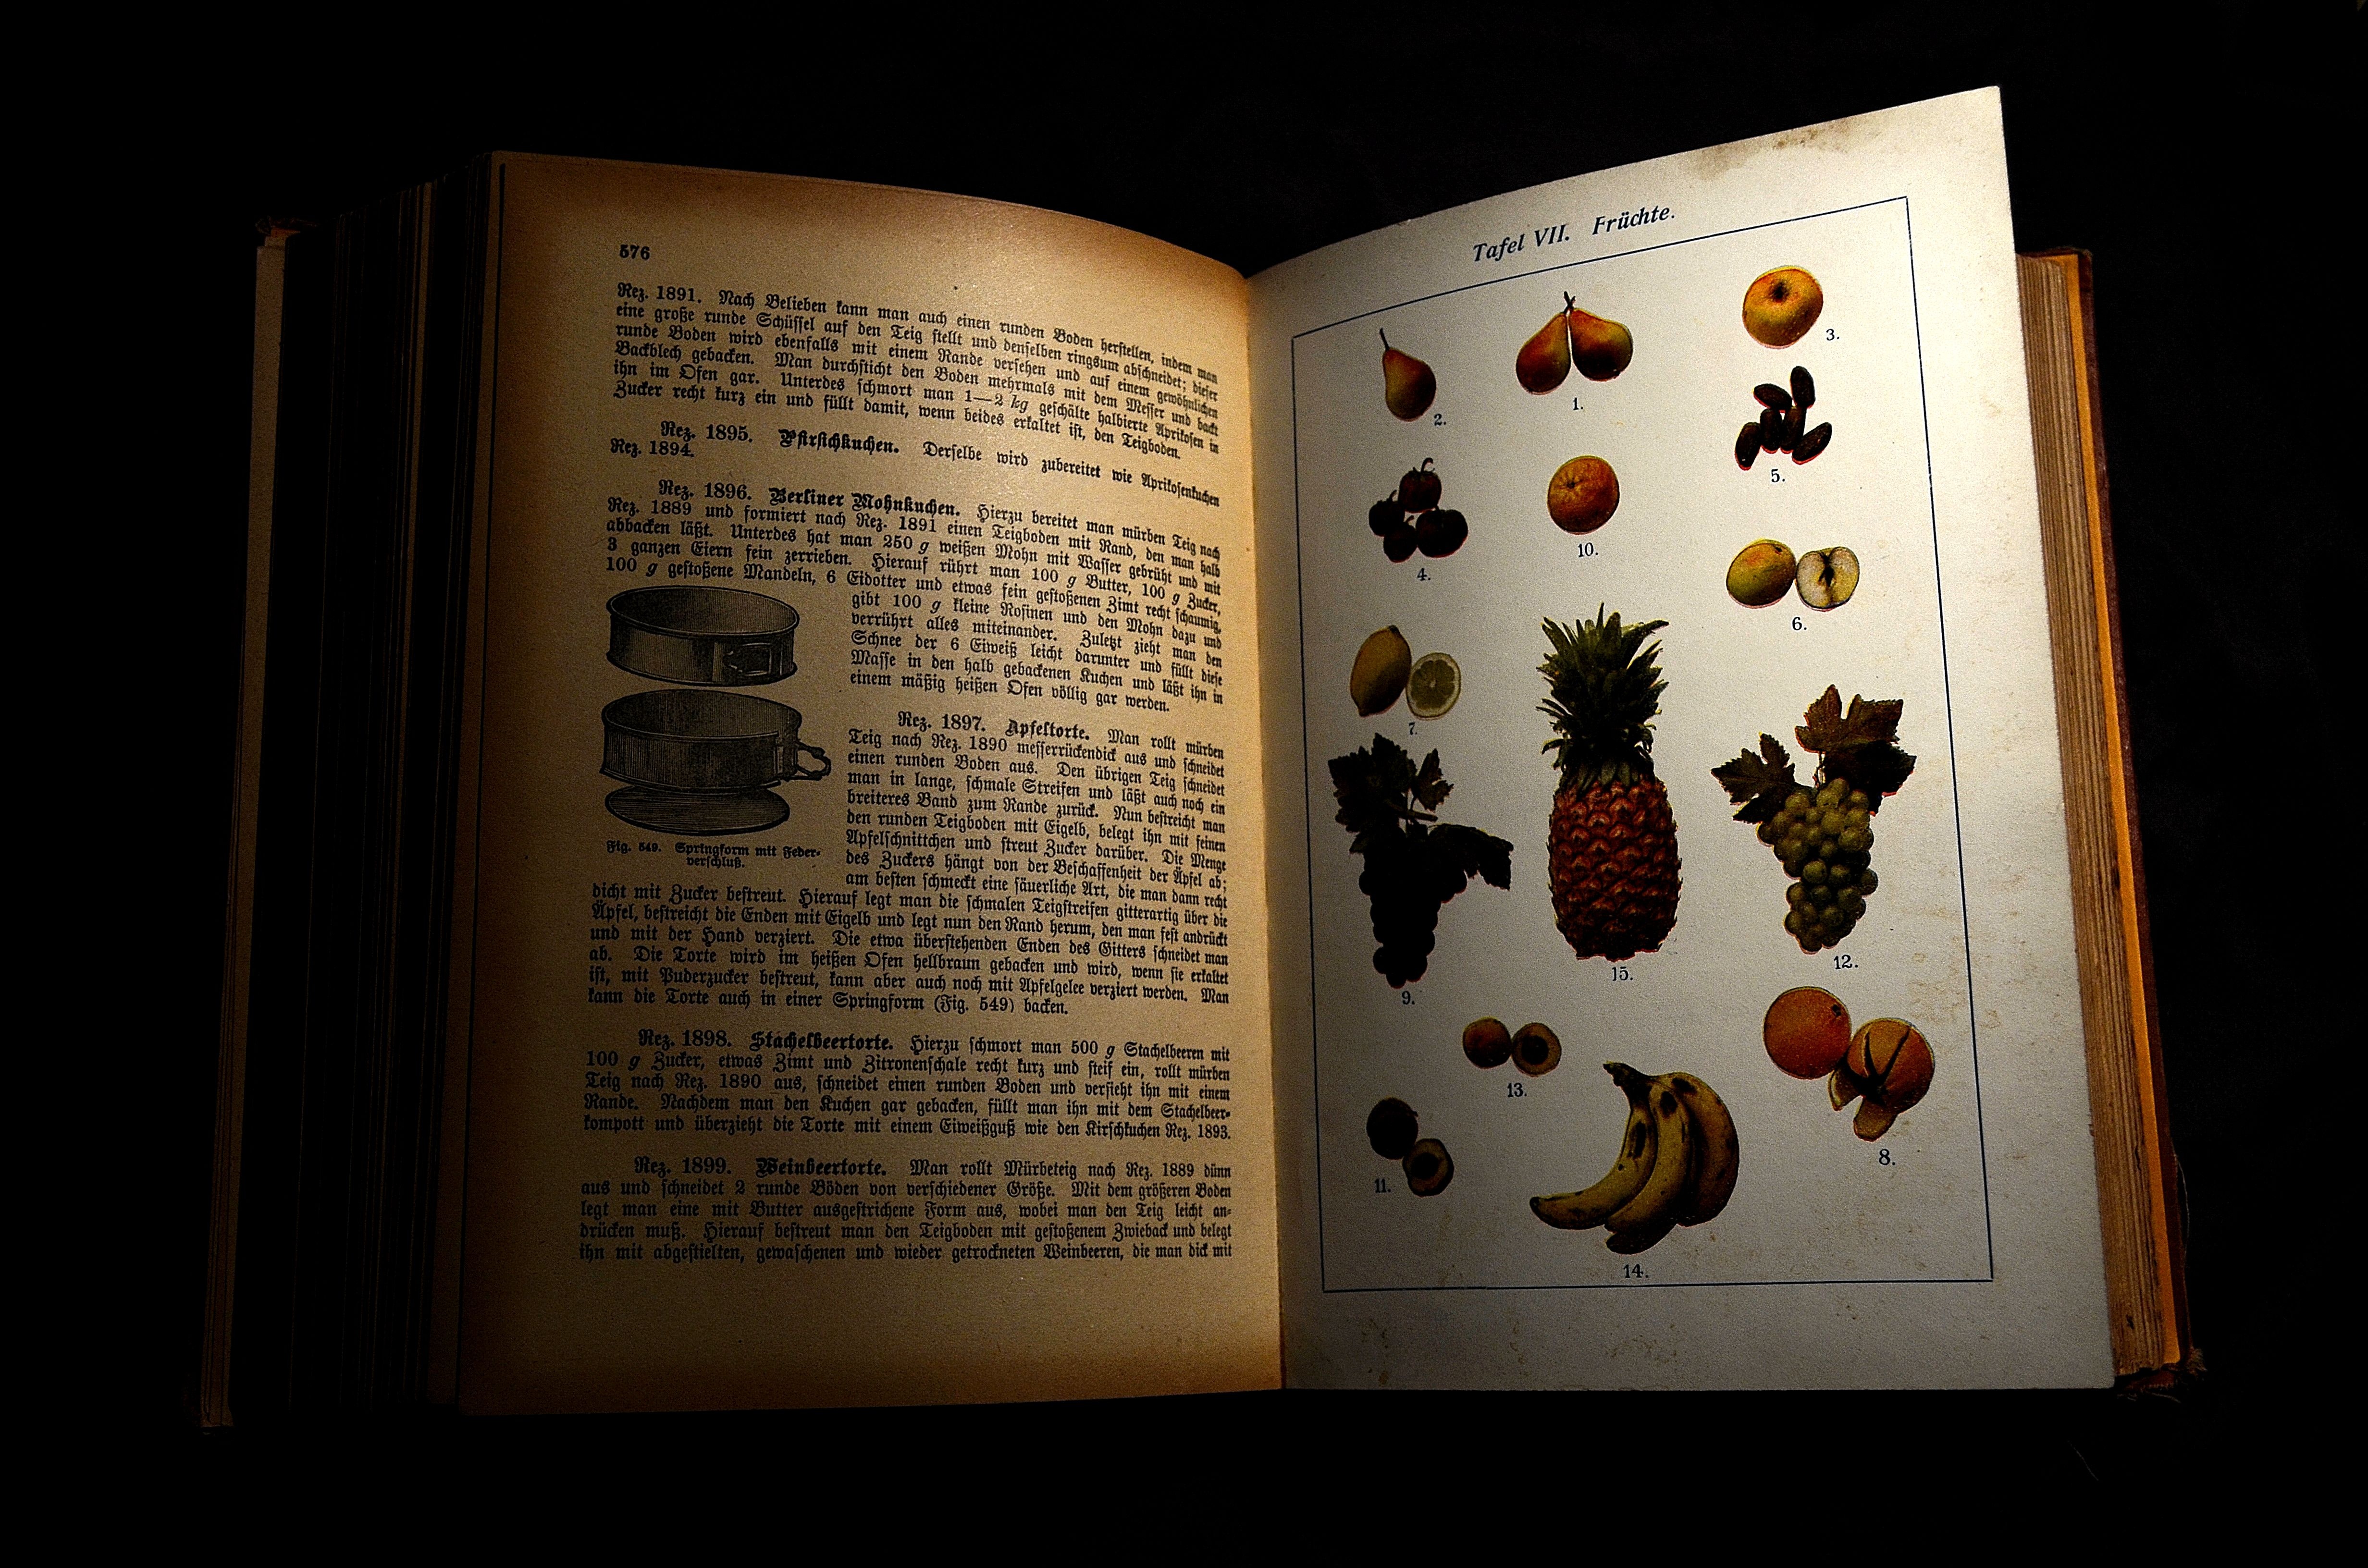
book, art, design, text, poster, image, calligraphy, cookbook, antiquariat, old cookbook, antiquarian cookbook, antique cookbook